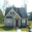
Label: house